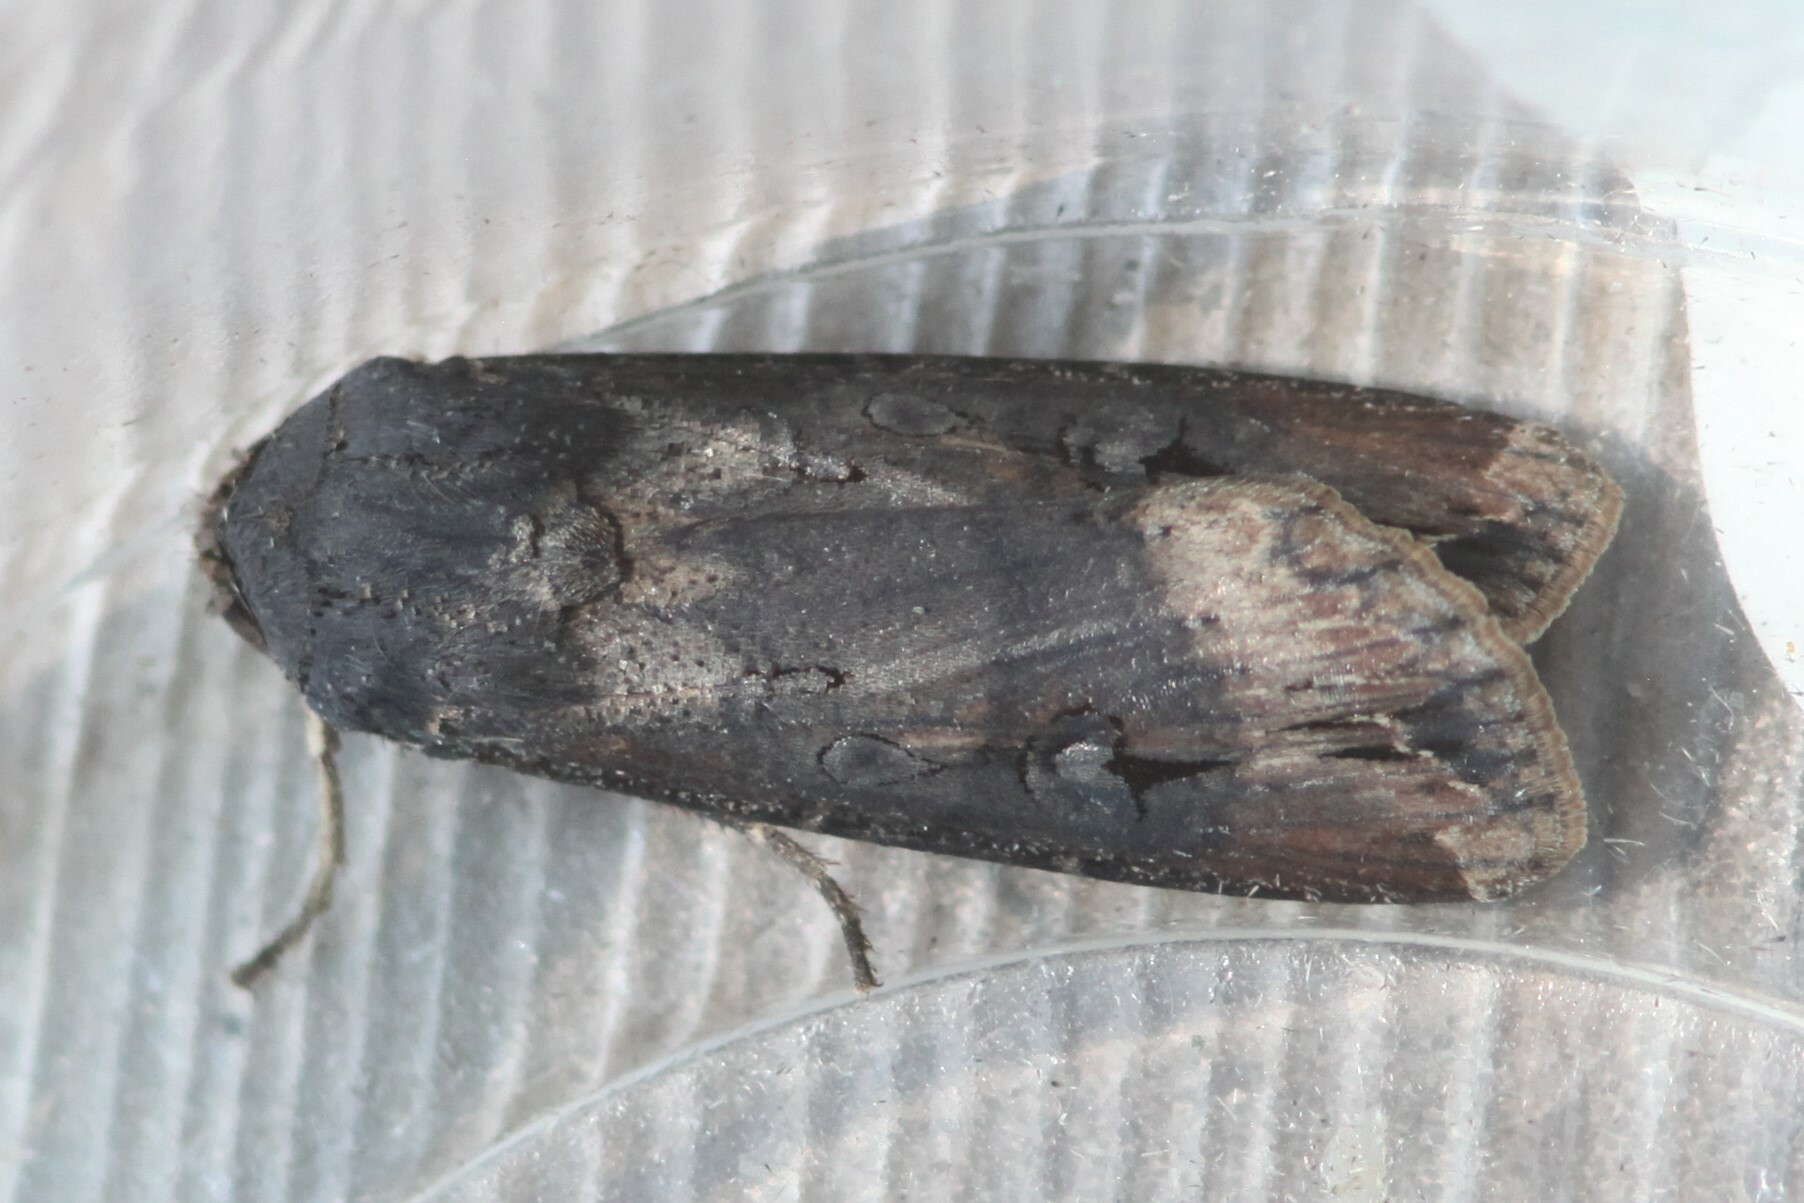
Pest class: cutworms